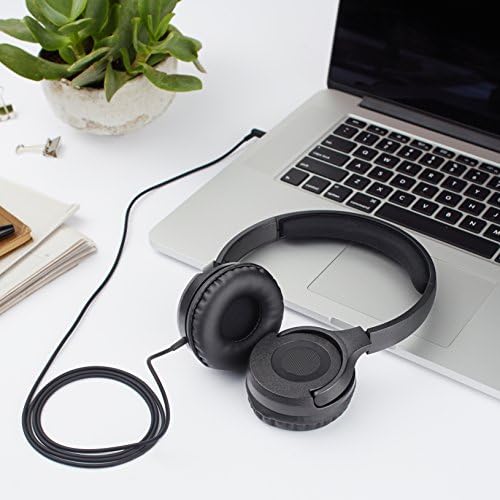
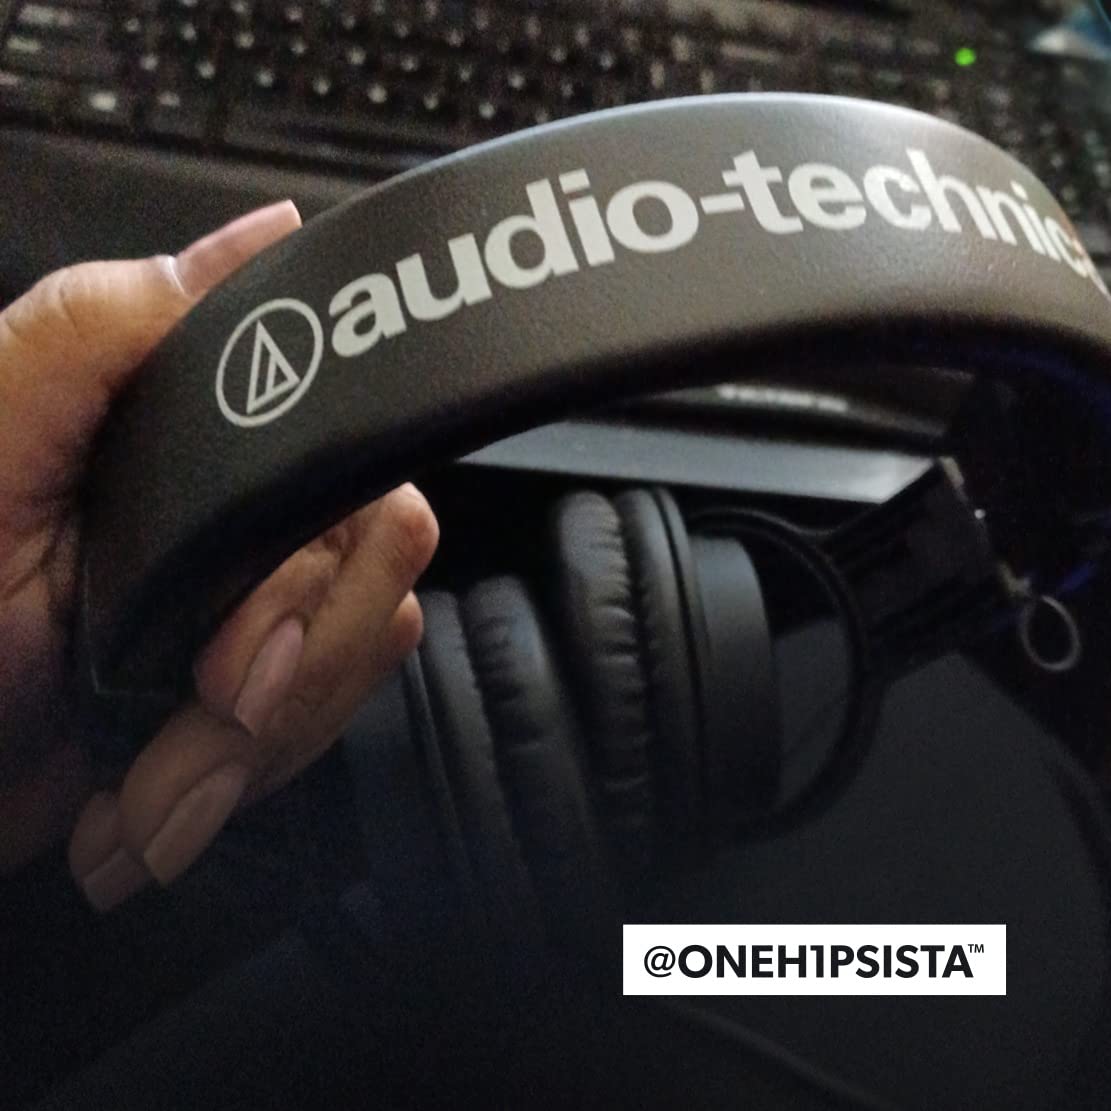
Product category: headphones
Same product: no